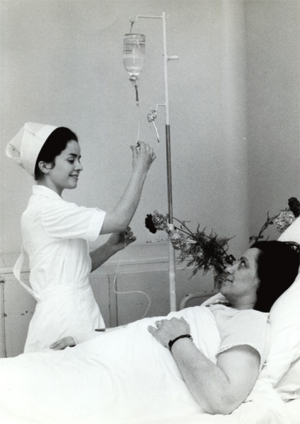
infirmiere
L'hôpital Mohamed Hachemi de Timimoun est une structure sanitaire, sise dans la commune de Timimoun, qui dépend du centre hospitalier universitaire d'Oran, et qui relève de la Direction de la Santé et de la Population de la wilaya d'Adrar autant que l'hôpital Ibn Sina d'Adrar, l'hôpital de Reggane, l'hôpital Noureddine Sahraoui d'Aoulef, l'hôpital de Bordj Badji Mokhtar, l'hôpital de Zaouiet Kounta, l'hôpital d'Aougrout et l'hôpital de Tililane.
L'hôpital Mohamed Boudaoud de Dellys est une structure sanitaire, sise dans la commune de Dellys, dans la daïra de Dellys en région de Basse Kabylie, qui relève de la Direction de la Santé et de la Population de la wilaya de Boumerdès, autant que l'hôpital de Thénia et l'hôpital de Bordj Ménaïel.
L'hôpital de Bordj Ménaïel est une structure sanitaire, sise dans la commune de Bordj Ménaïel, dans la daïra de Bordj Ménaïel en région de Basse Kabylie, qui relève de la Direction de la Santé et de la Population de la wilaya de Boumerdès, autant que l'hôpital de Thénia et l'hôpital Mohamed Boudaoud de Dellys.
L'hôpital de Tililane est une structure sanitaire, sise dans le Ksar Tililane dans la commune d'Adrar, qui dépend du centre hospitalier universitaire d'Oran, et qui relève de la Direction de la Santé et de la Population de la wilaya d'Adrar autant que l'hôpital Ibn Sina d'Adrar, l'hôpital Mohamed Hachemi de Timimoun, l'hôpital de Reggane, l'hôpital Noureddine Sahraoui d'Aoulef, l'hôpital de Bordj Badji Mokhtar et l'hôpital de Zaouiet Kounta et l'hôpital d'Aougrout.
L'hôpital Boudjemaa Tourabi de Béchar est une structure sanitaire, sise dans la commune de Béchar, qui dépend du centre hospitalier universitaire d'Oran, et qui relève de la Direction de la Santé et de la Population de la wilaya de Béchar autant que les autres hôpitaux de cette wilaya.
L'hôpital Ibn Sina d'Adrar est une structure sanitaire, sise dans la commune d'Adrar, qui dépend du centre hospitalier universitaire d'Oran, et qui relève de la Direction de la Santé et de la Population de la wilaya d'Adrar autant que l'hôpital Mohamed Hachemi de Timimoun, l'hôpital de Reggane, l'hôpital Noureddine Sahraoui d'Aoulef, l'hôpital de Bordj Badji Mokhtar, l'hôpital de Zaouiet Kounta, l'hôpital d'Aougrout et l'hôpital de Tililane.